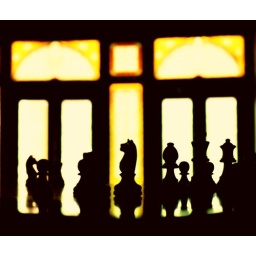
A chess match in front of French doors with stained glass surrounds in the West Baden Springs Hotel.